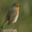
Label: bird